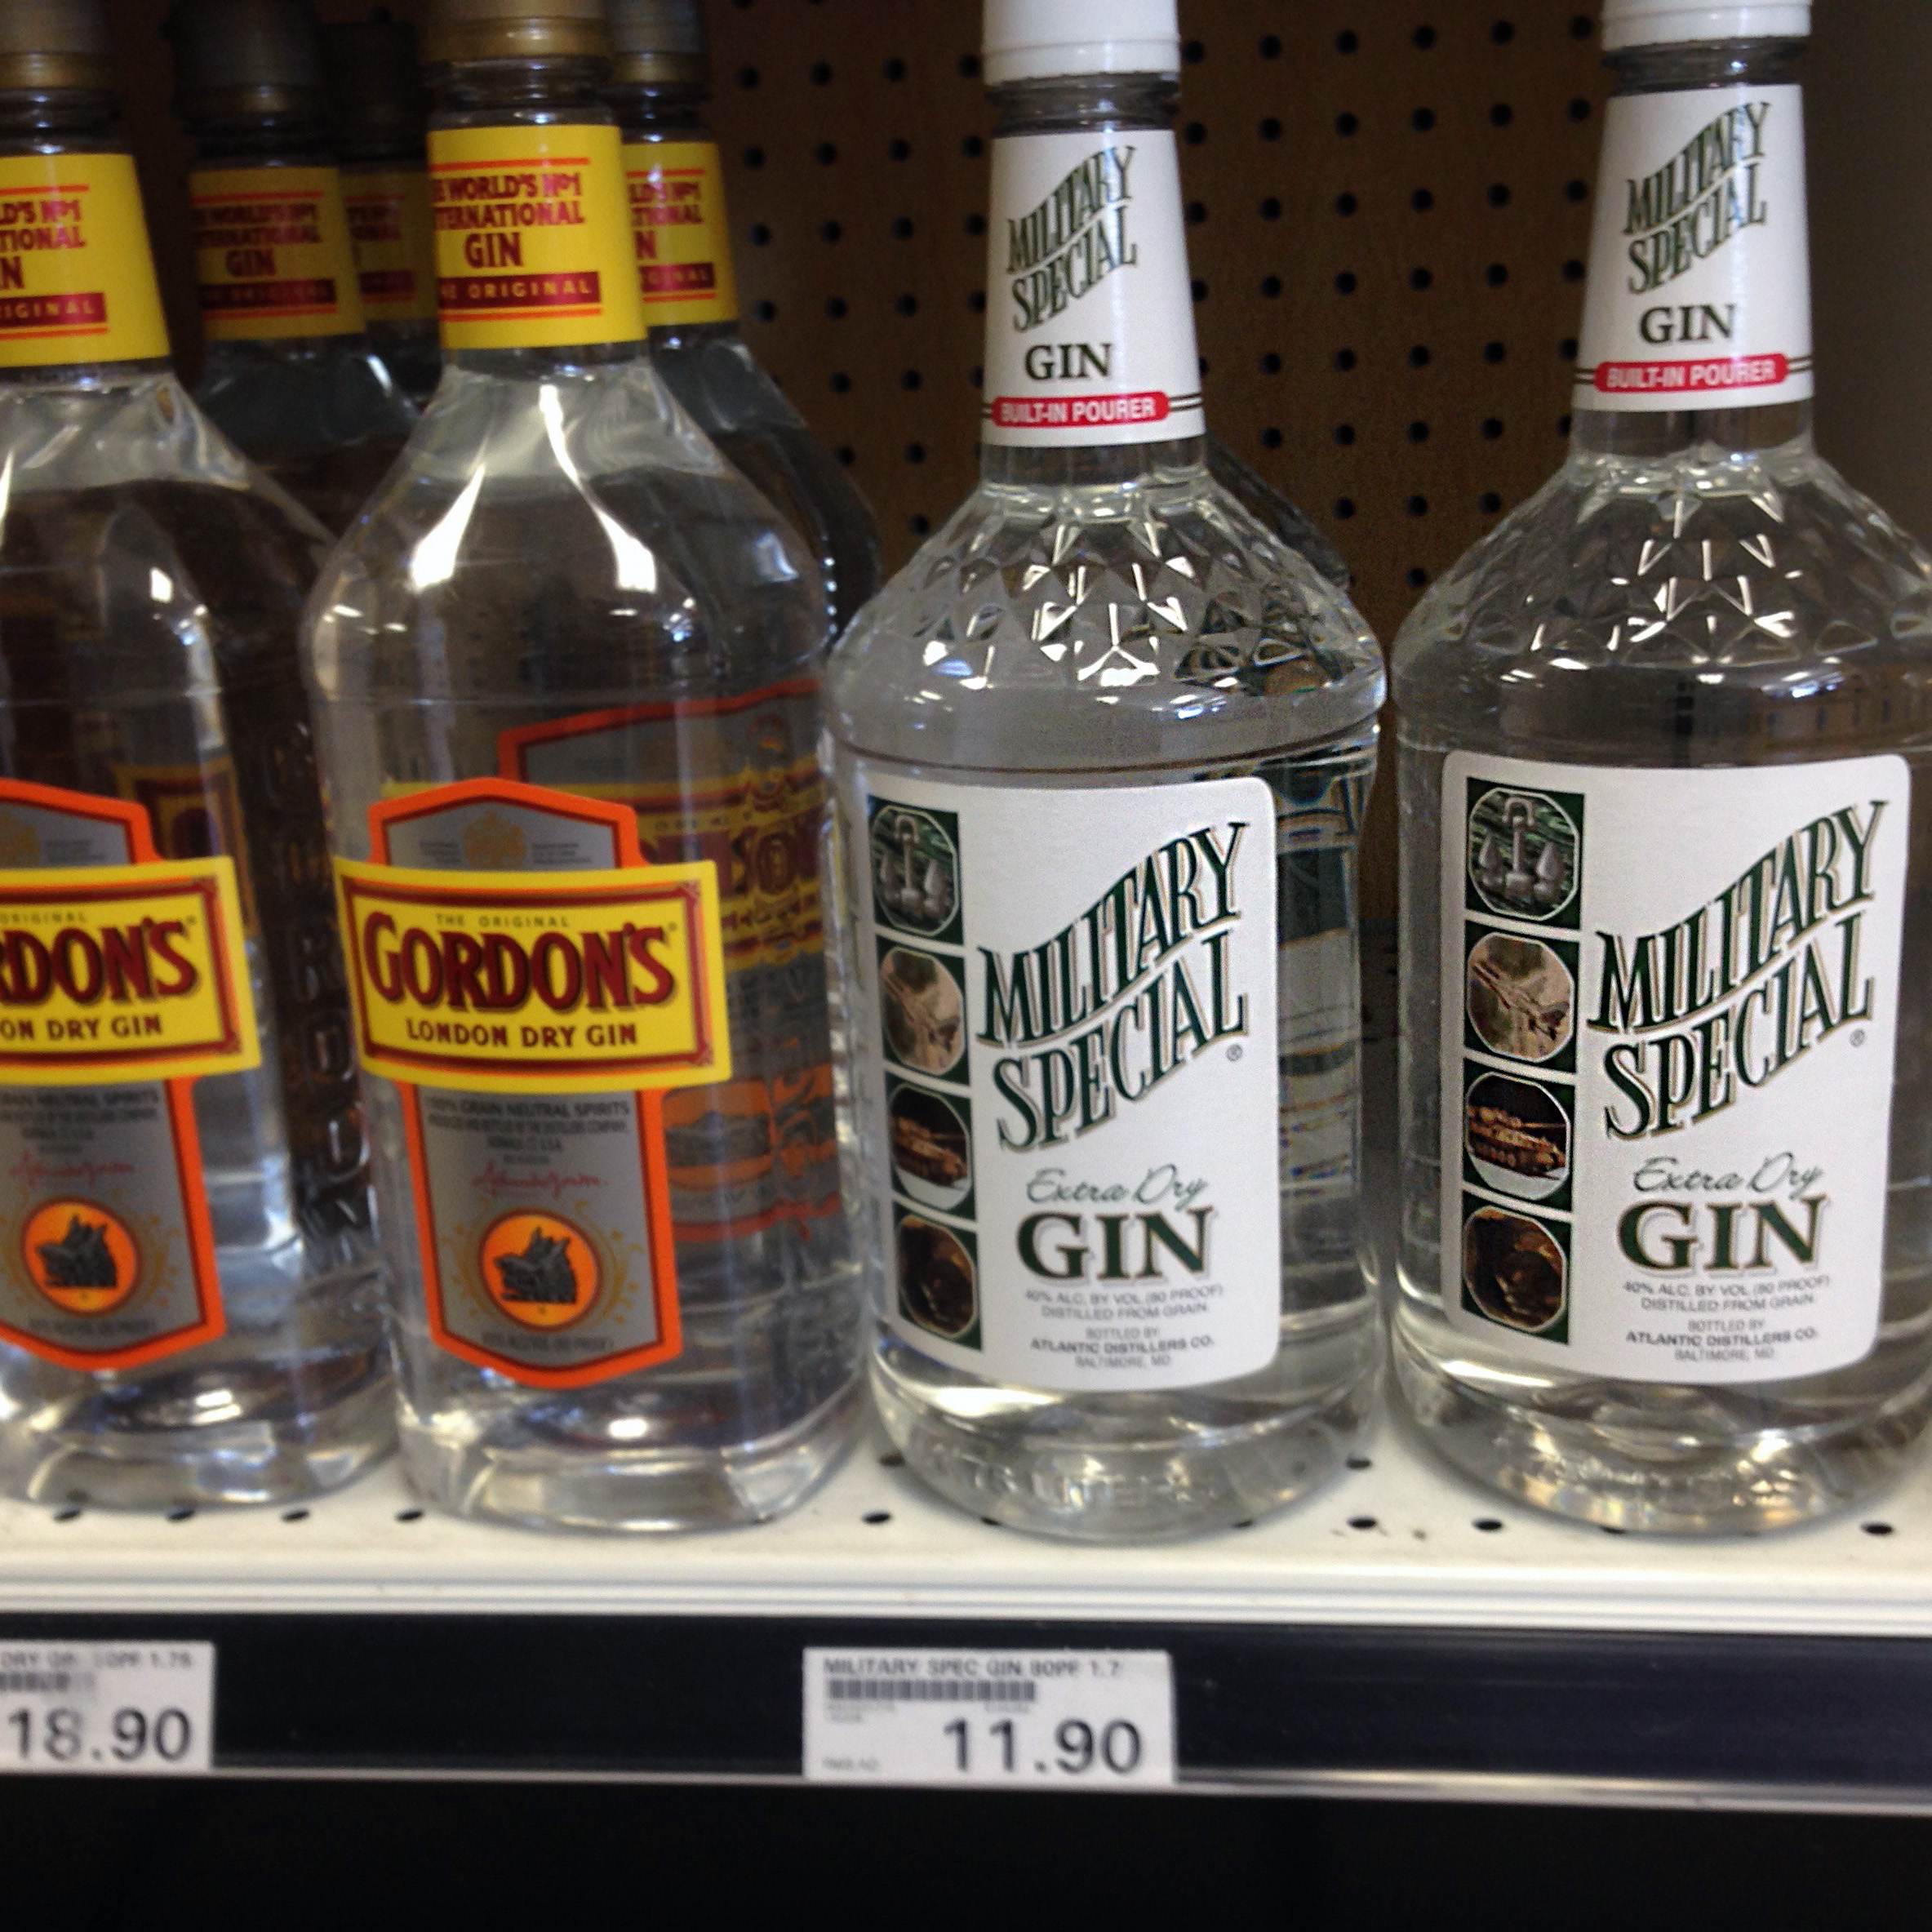
drink, bottle, whisky, liqueur, 6ws, gin, cheap, alcoholic beverage, distilled beverage